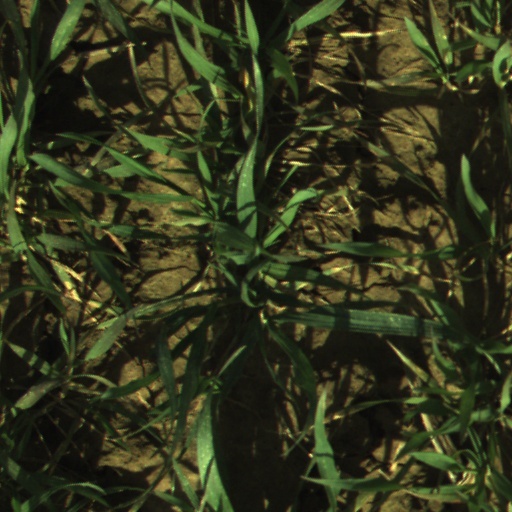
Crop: wheat